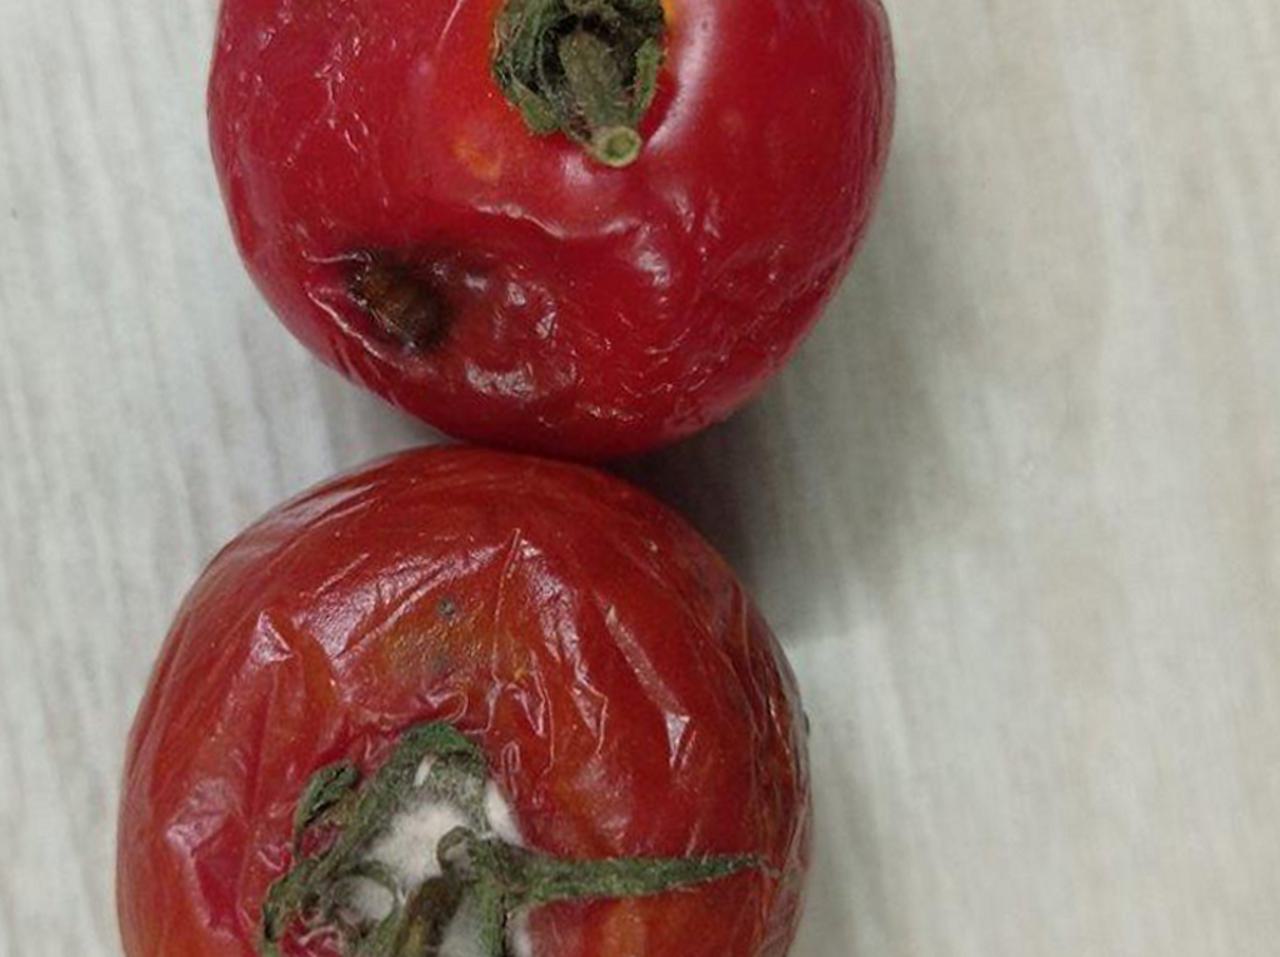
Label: Rotten